Circuit Gilles Villeneuve Paddock

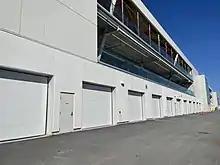

The Paddock is an elongated building with modern technology to fit the needs of the teams, organizers, media and spectators during a Formula 1 weekend. The space is used for the car garages where they build, store and do maintenance on the cars for the weekend on the ground floor. On the upper floor above the garages, with access from the glass elevator or stairs, is the multi-media and broadcast centre, operations centre and FIA office. Both the second and third level have the paddock club, lounges and terraces that are suitable to hold 9,800 people for the race weekend. The second storey covered terrace has an area of 34,615 ft2 (3,217m2) with the ability to hold 4,000 spectators, the third storey covered terrace with an area of 54,595 ft2 (5,075m2) with a 5,000 person capacity, and the third storey open green-roof terrace is 5,185 ft2 (485m2) having a maximum capacity of 800 people.